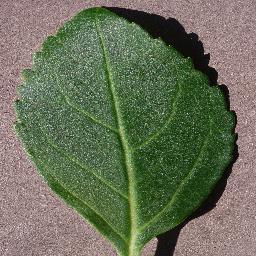
Label: Cherry___healthy